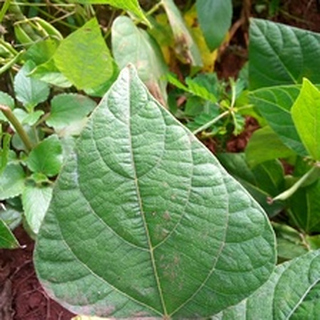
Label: healthy_bean